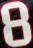
Number: 8